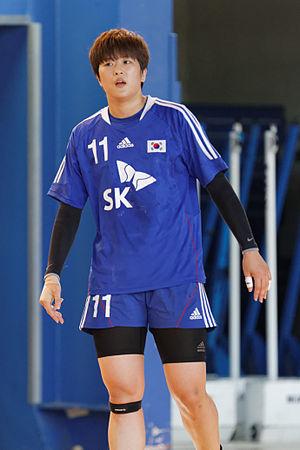
Ryu Eun-hee, née le 24 février 1990 à Séoul, est une handballeuse internationale sud-coréenne évoluant au poste d'arrière droite.